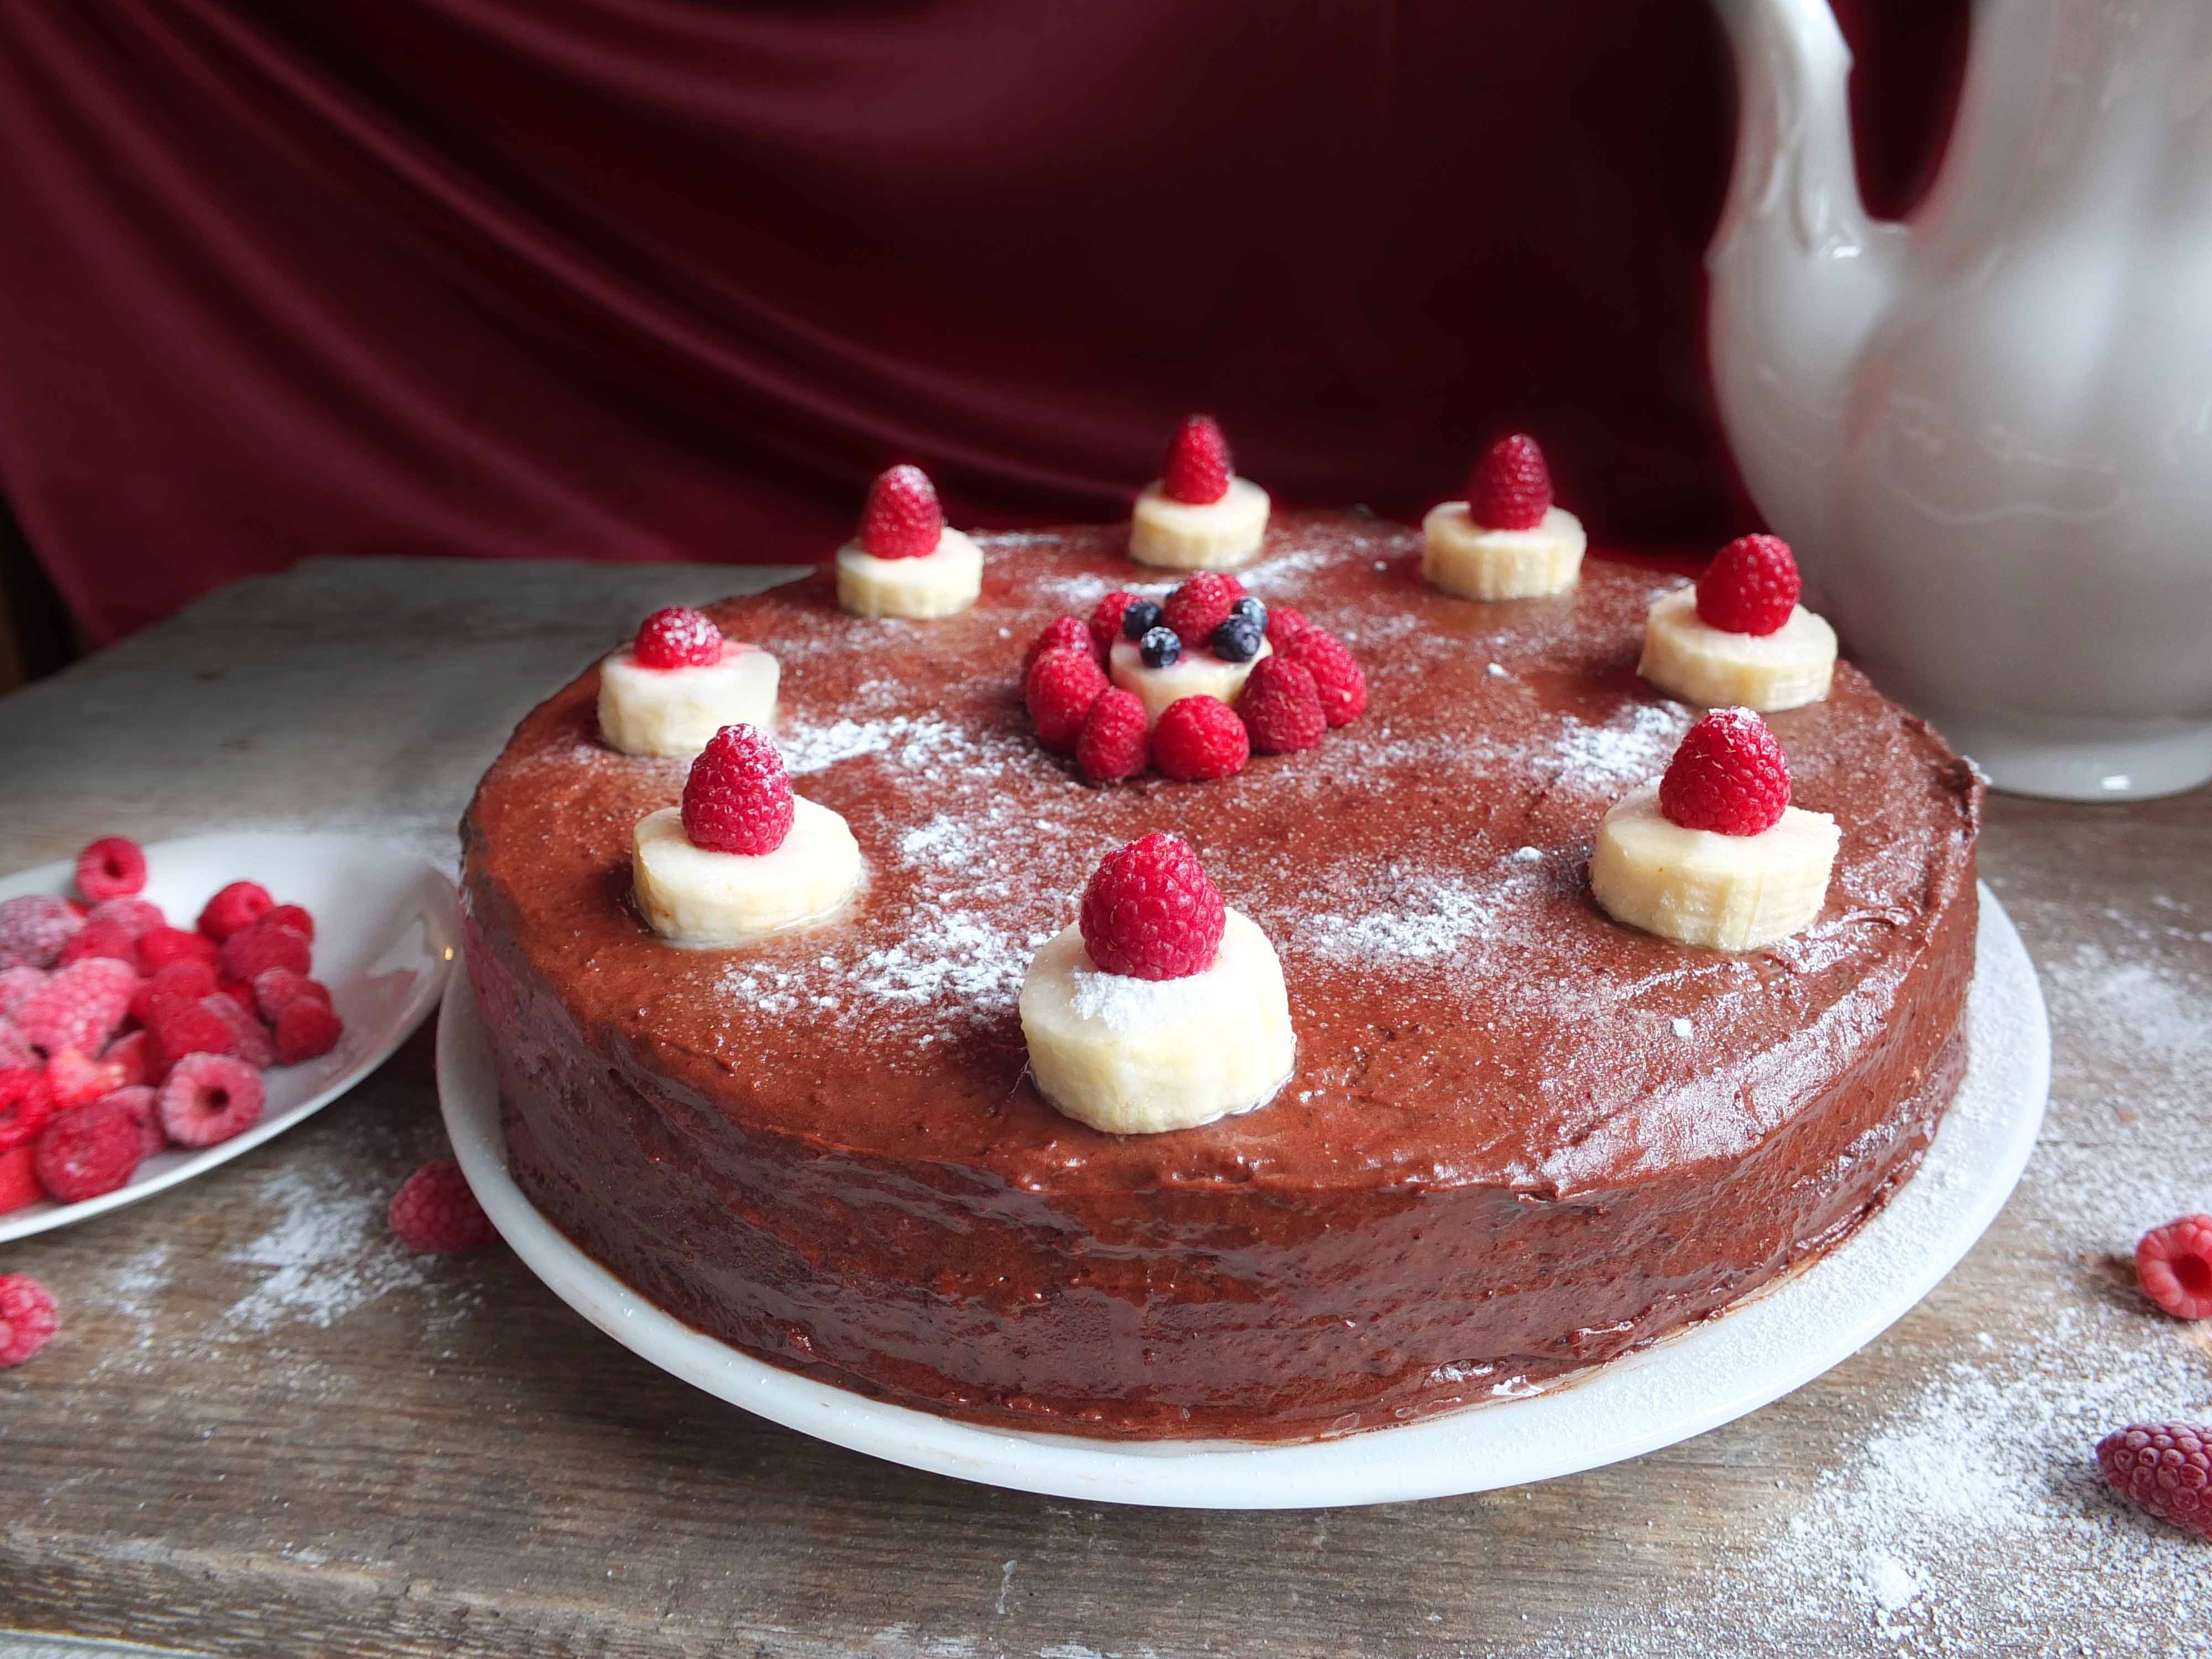
food, chocolate, baking, dessert, cream, cake, fudge, chocolate cake, whipped cream, eating, sweets, icing, burning, tasty, tart, mousse, taste, patisserie, cheesecake, baked goods, cakes, pudding, the cake, glaze, torte, toppings, sponge cake, mascarpone, buttercream, cake with cream, ganache, chocolate truffle, frutti di bosco, sachertorte, flourless chocolate cake, fruit cake, bavarian cream, frozen dessert, red velvet cake